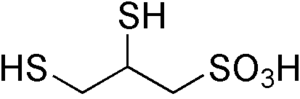
L'acide 2,3-dimercapto-1-propanesulfonique et son sel de sodium sont des chélateurs qui complexent plusieurs métaux lourds. Ils sont apparentés au dimercaprol, un autre chélateur. Contrairement au DMSA, le DMPS n'est pas utilisé en France, n'y disposant pas d'une autorisation de mise sur le marché.